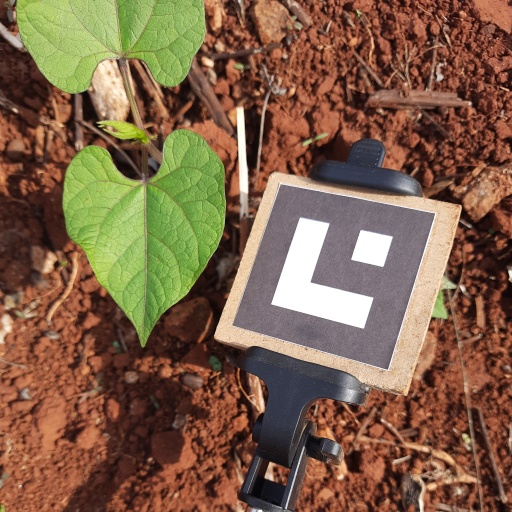
Observations: wavy surface, no eating holes, under sunlight